Tiszaeszlár

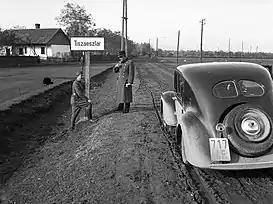
Old Picture - Tiszaeszlár, Hungary

Its first mention is from 1220. It was an ecclesiastical estate in Eger until 1261, when it was replaced by the Bishop of Eger Sándor Karászi for the estates around Eger. From the 14th to the 18th century, it was partially owned by several families (Biri, Doby, Lónyay, Sztritey, Újfalussy, Tatay, Chernel, Péchy, Ibrányi, Teleky, Zoltán), the longest of whom were the Kállayas. At the beginning of the 17th century, István Bocskai settled free Hajdús in the village, which was depopulated during the Turkish occupation and had only 49 inhabitants.